Ottilie Turnbull Seybolt

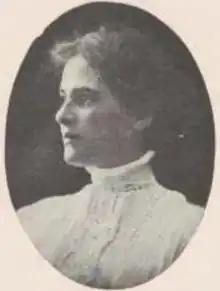
Ottilie Turnbull (later Seybolt), from a 1910 yearbook

Ottilie Turnbull Seybolt (April 9, 1889 – September 10, 1978) was an American theatre professor and director. She was head of the drama program and a speech professor at the University of Oregon from 1928 until her retirement in 1955.